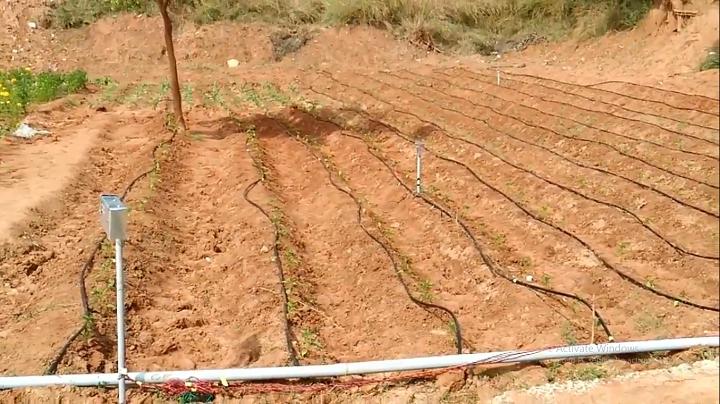
Shamba limelimwa na limewekewa mfumo wa umwagiliaji wa matone. Mabomba meusi yamepangwa kwenye mistari ya udongo. Hakuna mimea bado. Ardhi inaonekana kavu na tayari kwa kupanda. Hii ni njia bora ya kutumia maji kidogo kwenye kilimo.